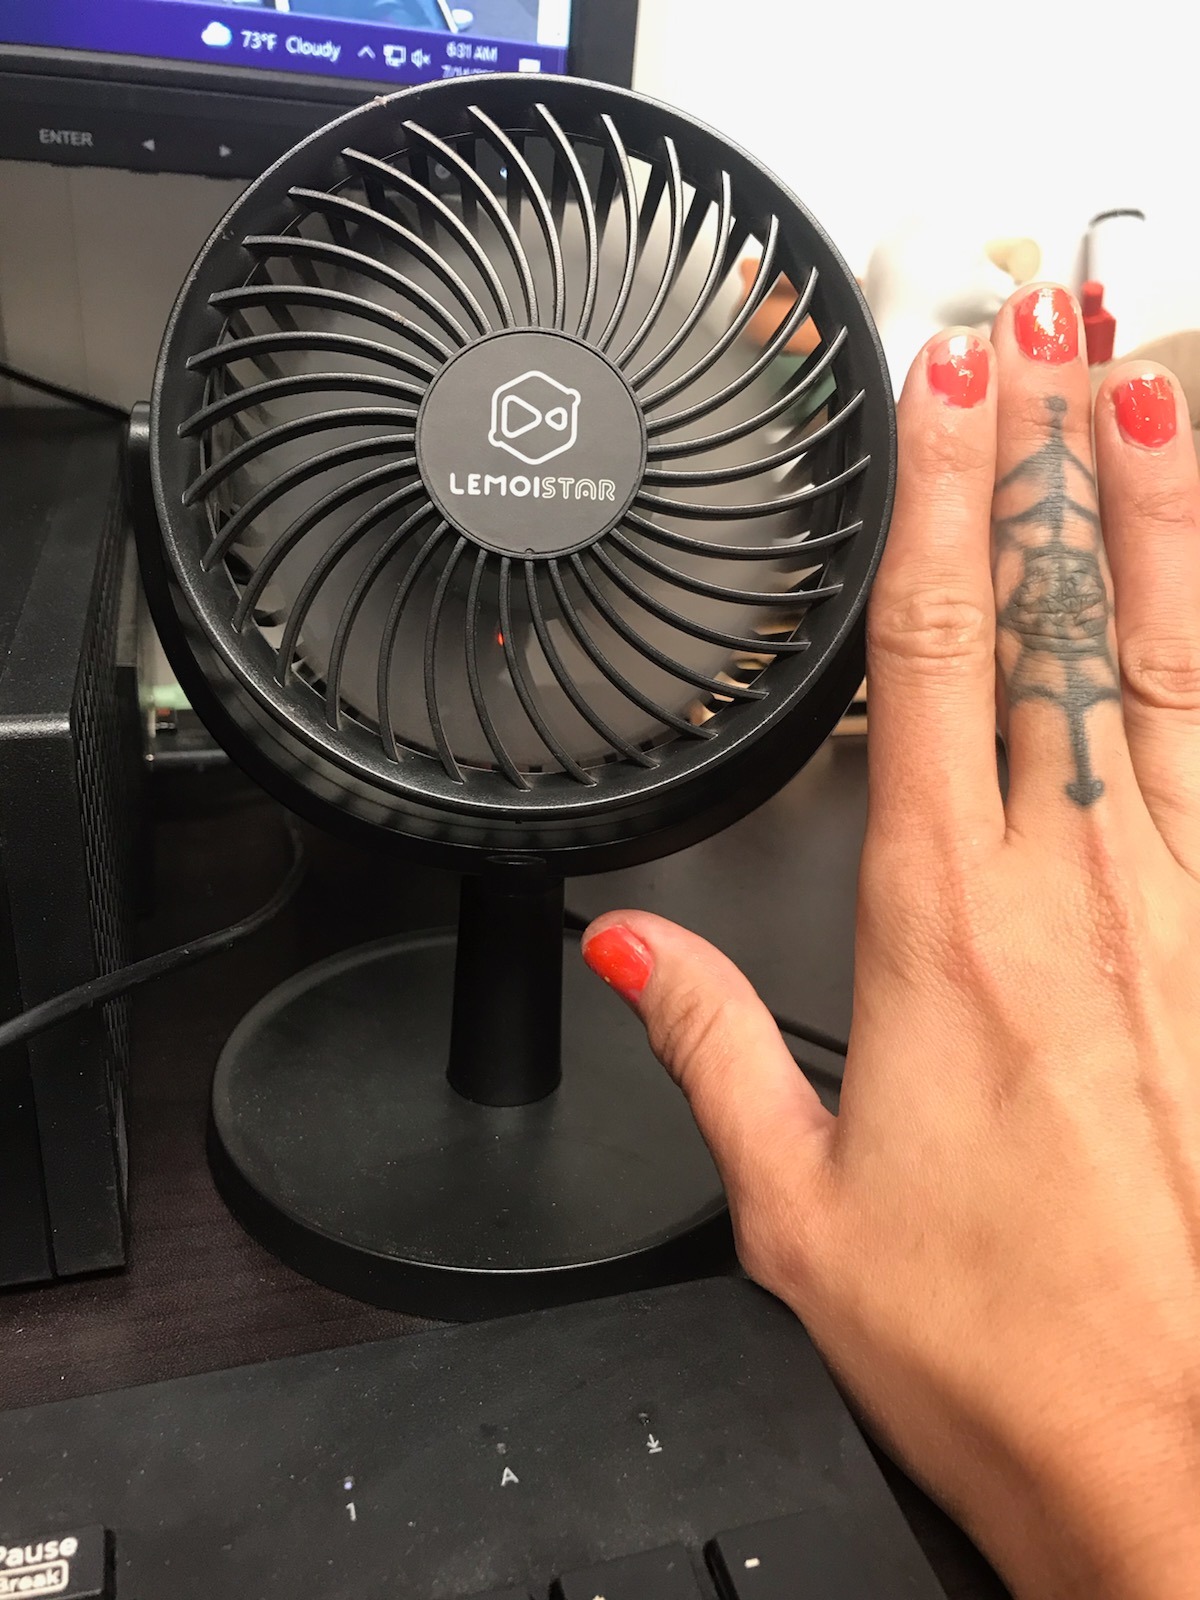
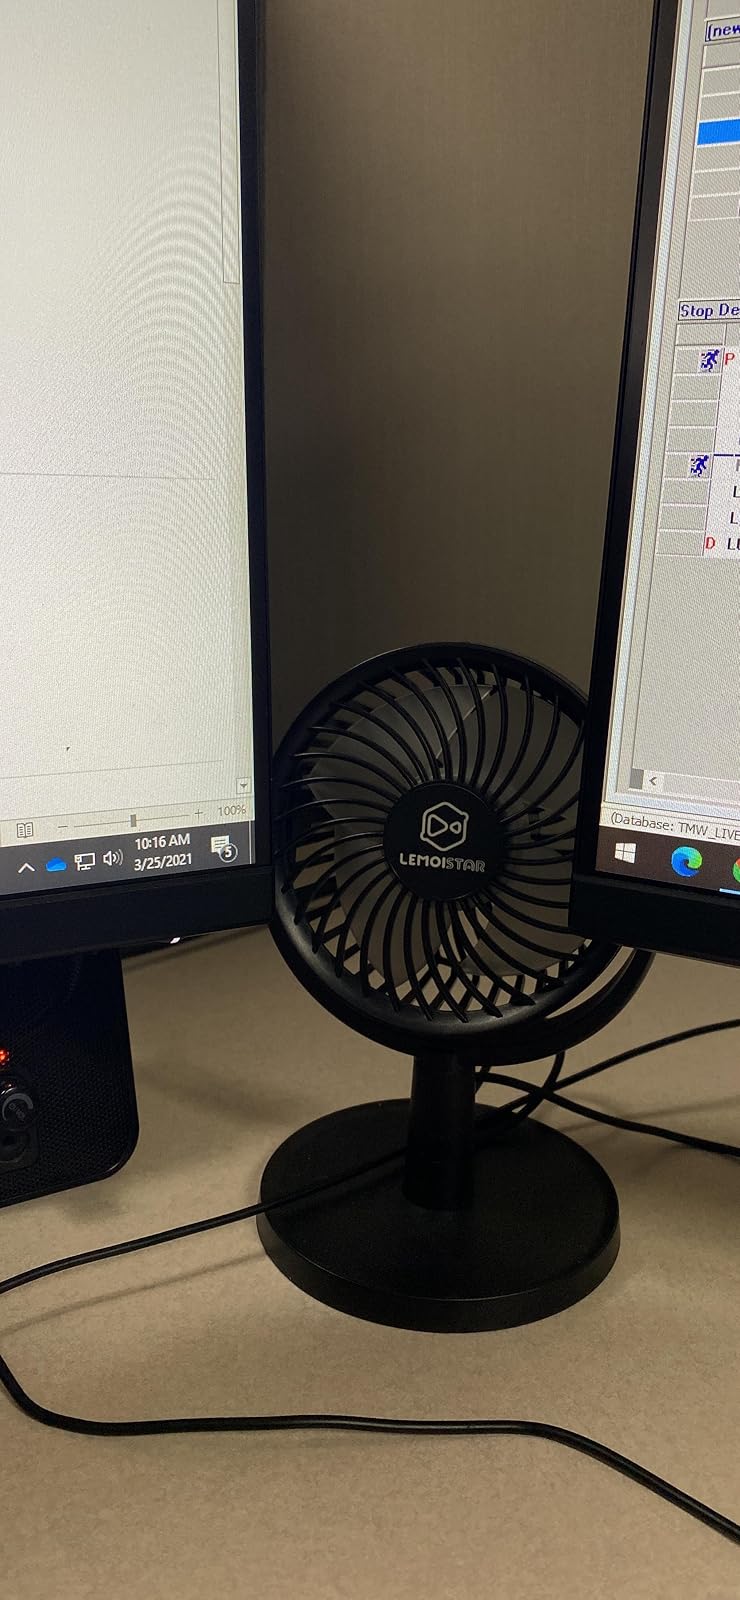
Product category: fan
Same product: yes